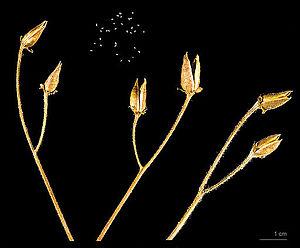
La ramondie des Pyrénées ou ramonde des Pyrénées est une plante herbacée de la famille des Gesnériacées. C'est une plante endémique du massif pyrénéen.